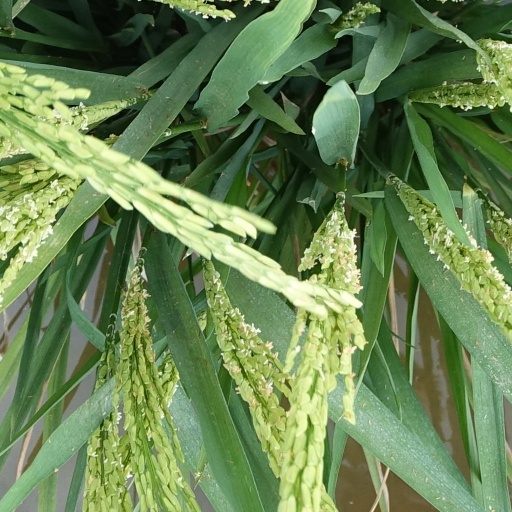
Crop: rice